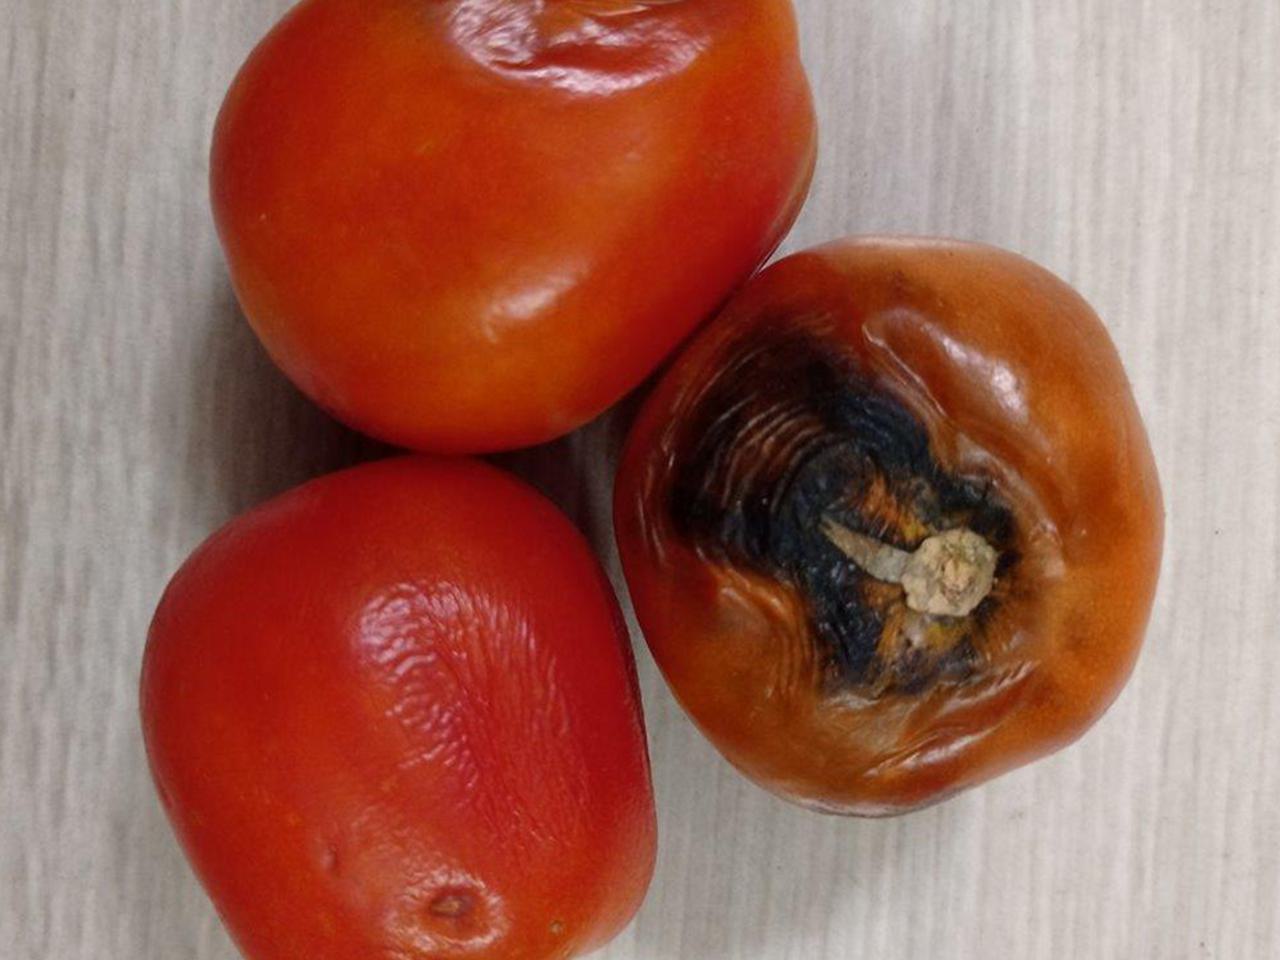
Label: Rotten